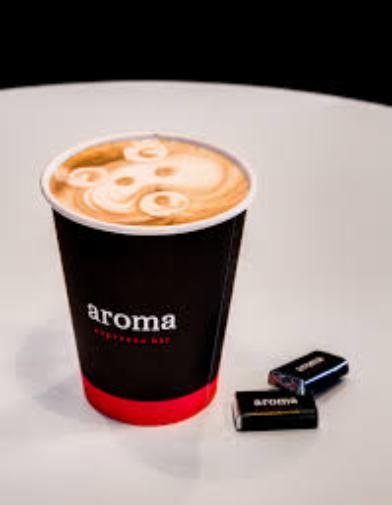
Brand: Aroma Espresso Bar
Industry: Food